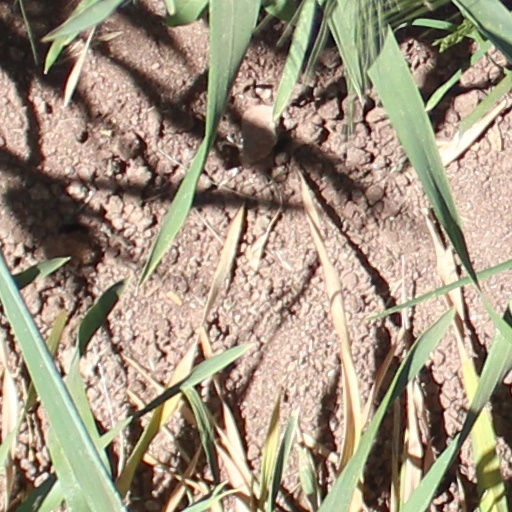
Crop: wheat